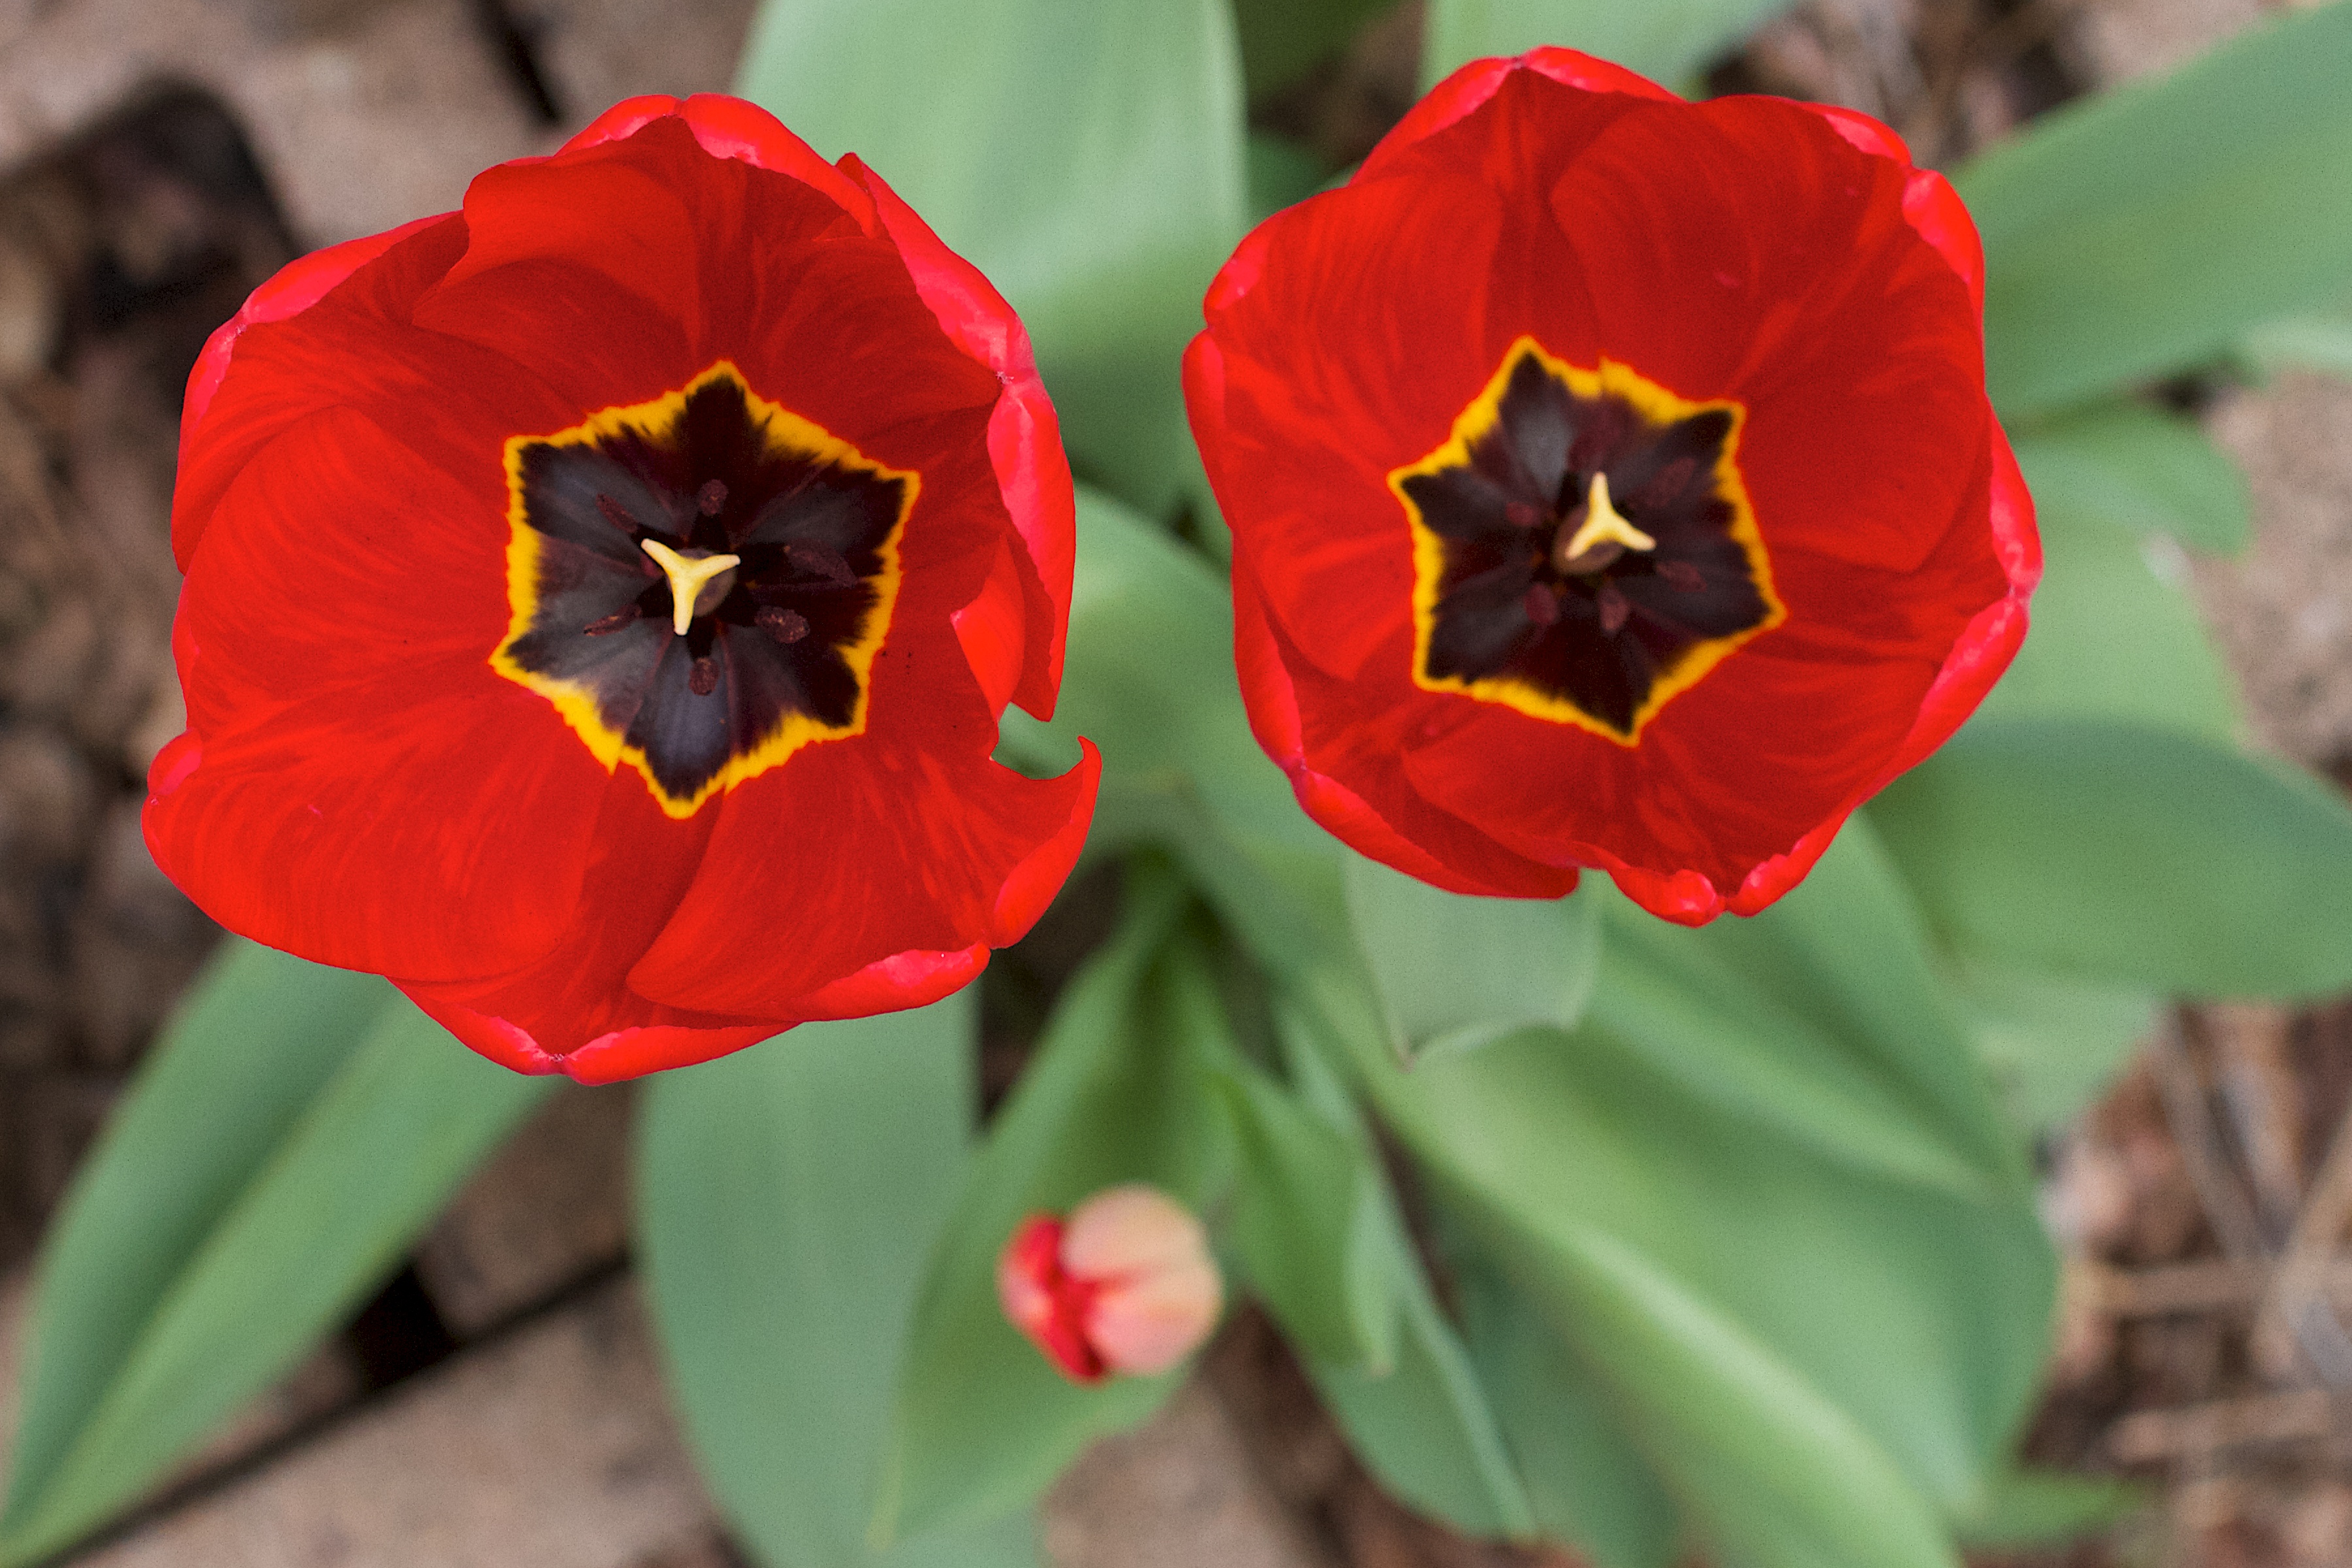
plant, flower, petal, tulip, botany, flora, 2016366, macro photography, flowering plant, plant stem, land plant